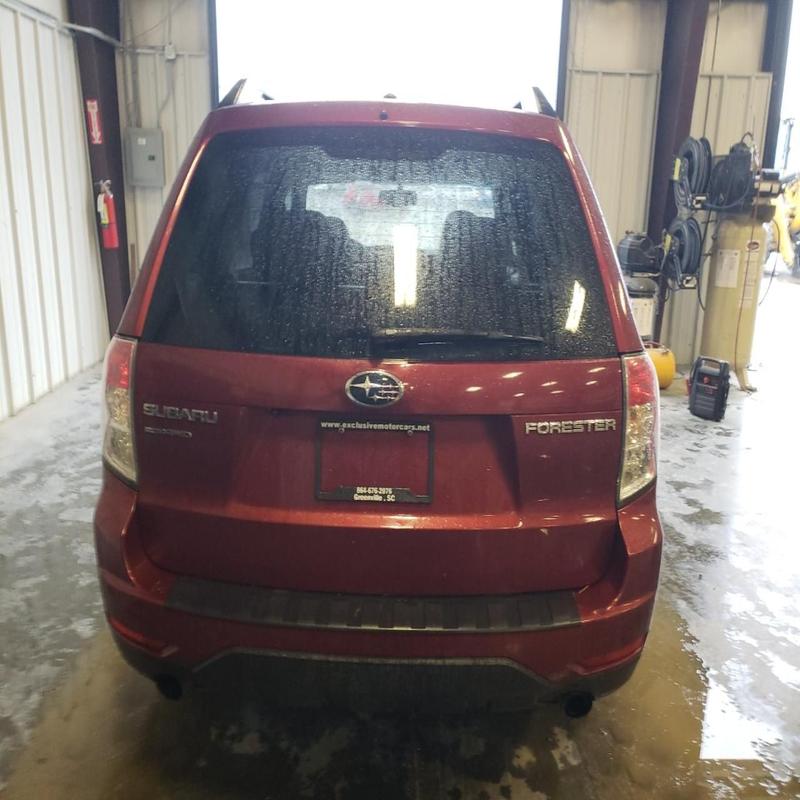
Aucun dommage détecté.
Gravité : aucun